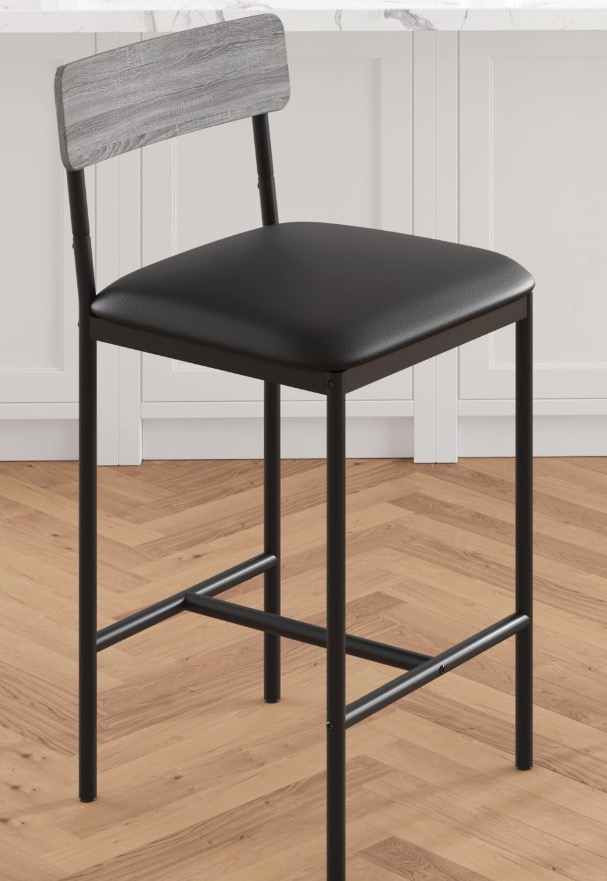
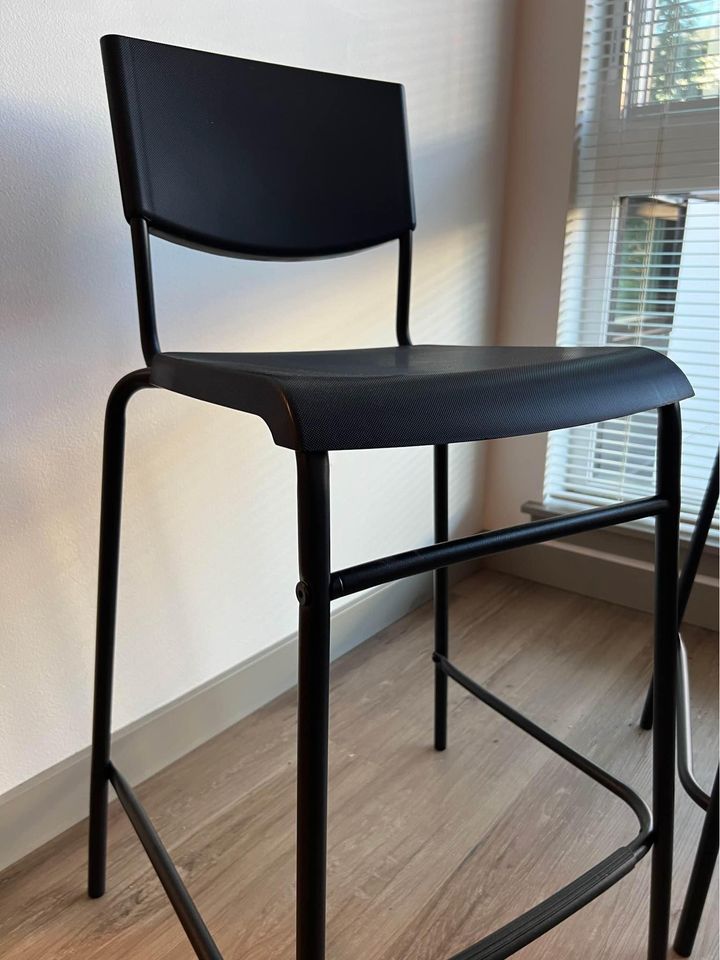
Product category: stool
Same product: no